Koszuty, Słupca County

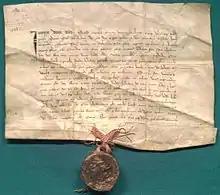
Polish ruler Władysław I Łokietek confirms the donation of Koszuty to the Cistercian Abbey in Ląd

As part of the region of Greater Poland, i.e. the cradle of the Polish state, the area formed part of Poland since its establishment in the 10th century. Koszuty was a private church village of the monastery in Ląd, administratively located in the Konin County in the Kalisz Voivodeship in the Greater Poland Province of the Kingdom of Poland.